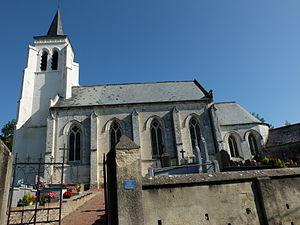
Vue de l'église Saint-Vaast de Contes (Pas-de-Calais).
Contes est une commune française située dans le département du Pas-de-Calais en région Hauts-de-France.